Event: Ecuador Earthquake
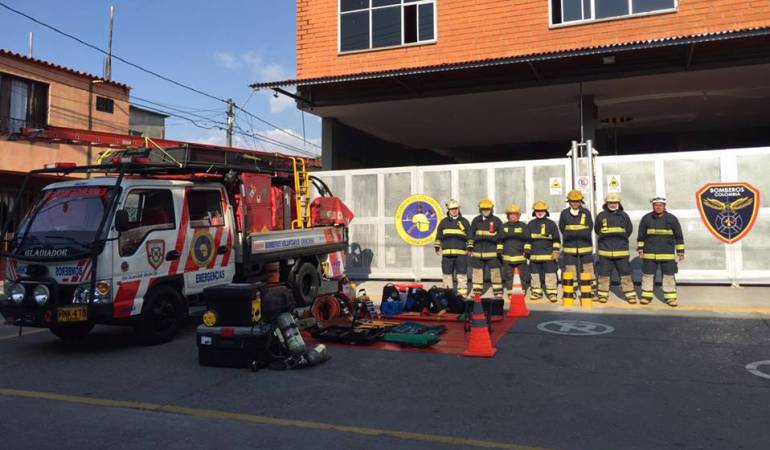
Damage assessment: no_damage